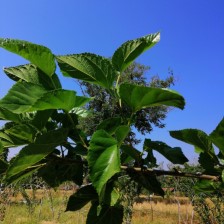
Variety: Buriram60